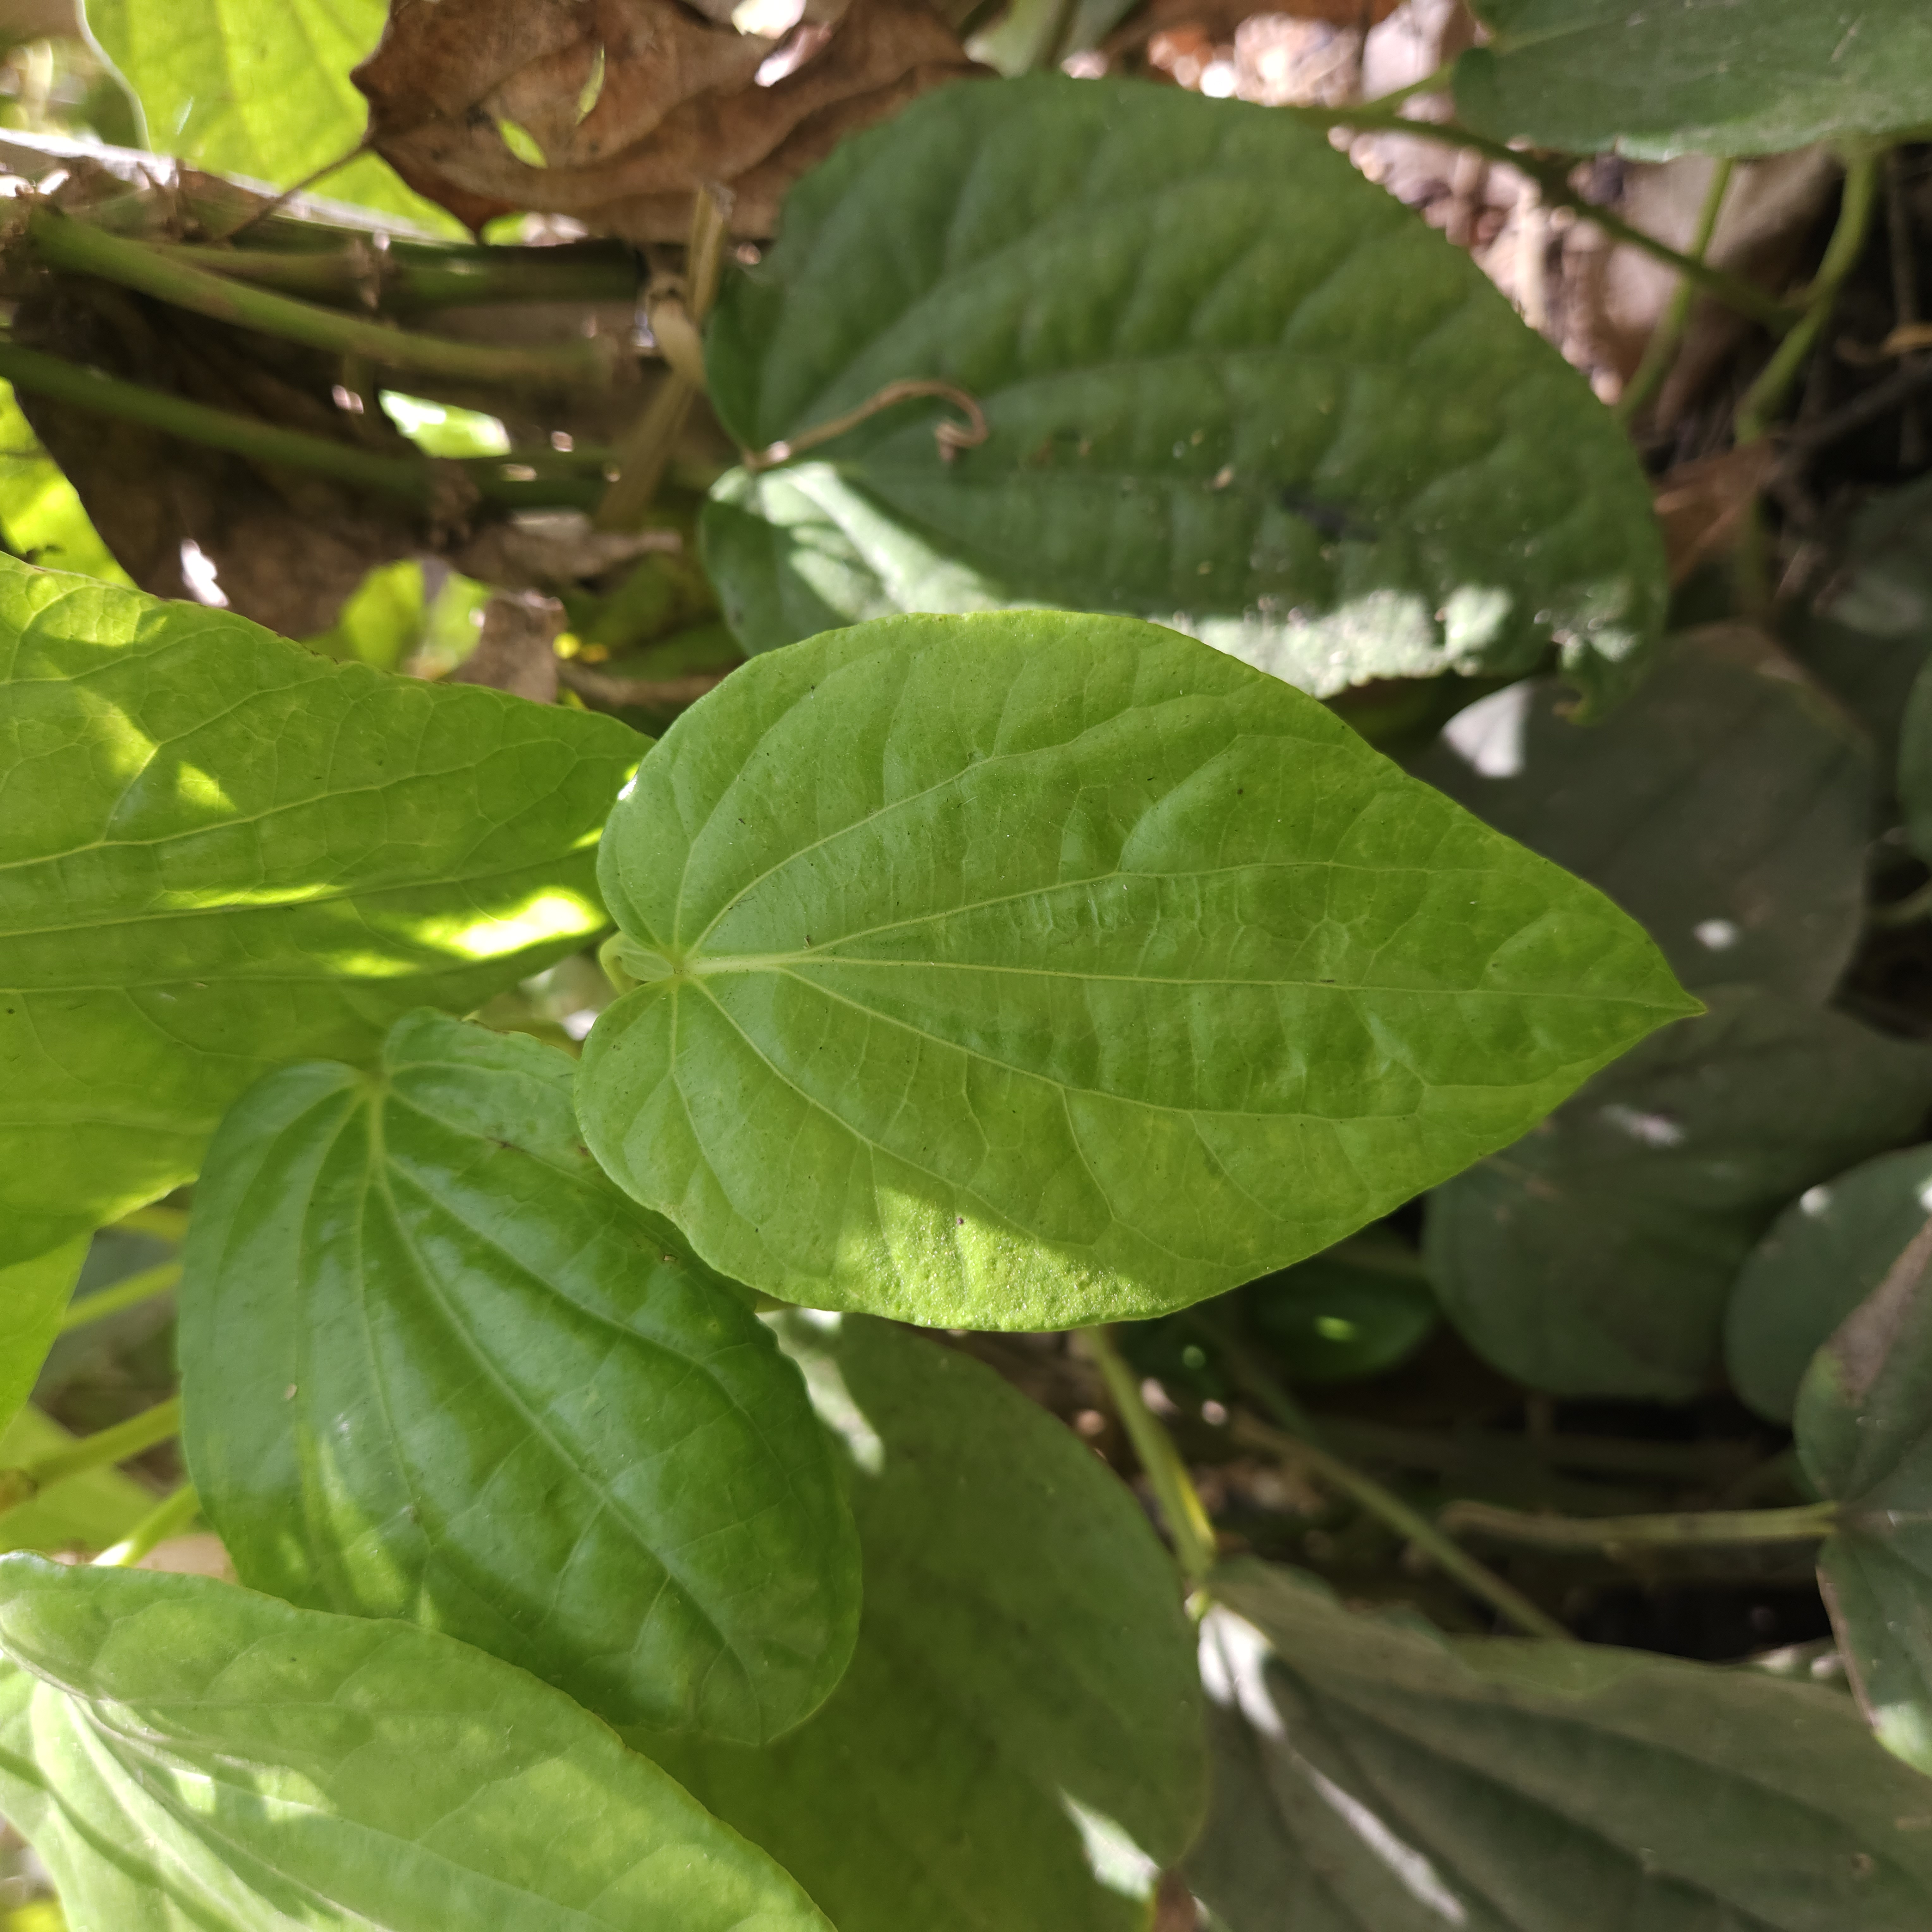
Label: Healthy